Skalborg

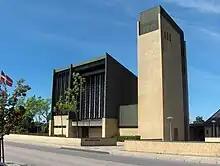
Skalborg Church in Aalborg

Skalborg is a neighbourhood in southern Aalborg, Denmark. It is located approximately 6km south of the city center. Skalborg has a population of 8,696 (2024) and an area of approximately 8 km².